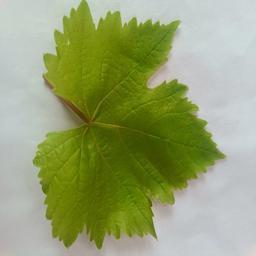
Label: Healthy Leaves